Dova Superiore

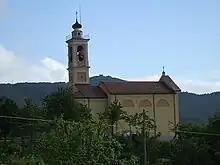
The Church of San Martino

Dova Superiore is first mentioned in 869 when the Emperor, Louis II of Italy gave the settlement to his wife Engelberga as a hunting lodge. It became part of the Imperial fief and was ruled by a number of Genoese noble families, including the Dora, Fieschi and Spinola. It became part of the short-lived Ligurian Republic in 1797, subsequently joining Mongiardino Ligure, became a hamlet in the comune of Mongiardino Ligure until 1958 when it was transferred to Cabella Ligure.